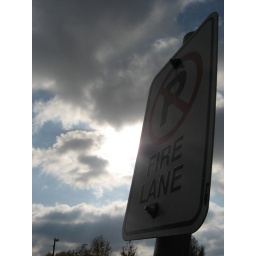
This is my near photo of the near, far project. I love the way the sky looks behind the fire lane sign